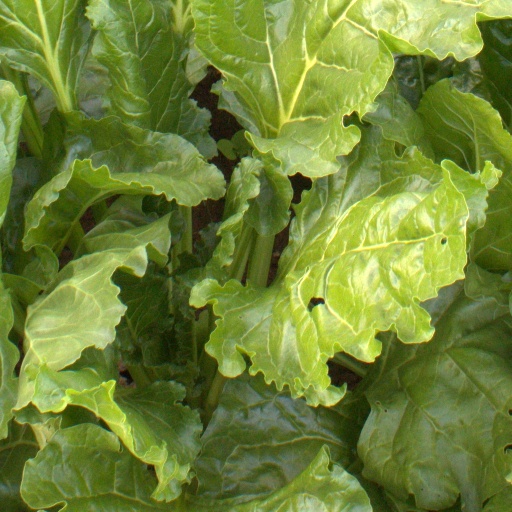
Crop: sugar beet